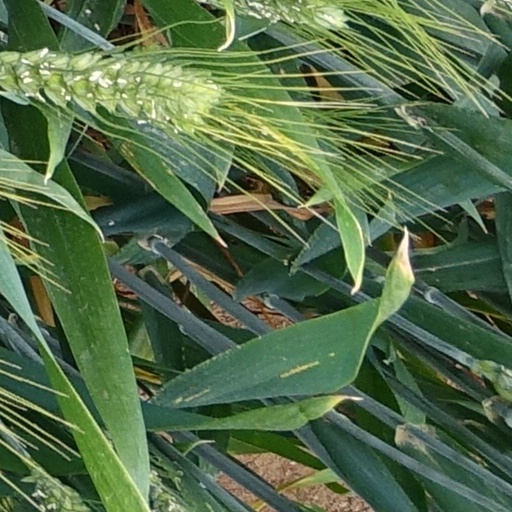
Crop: wheat